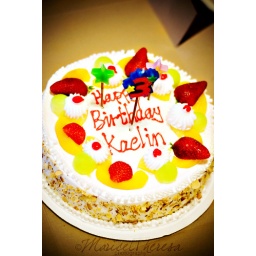
Delicious fruit cake special made in Oakland, Ca